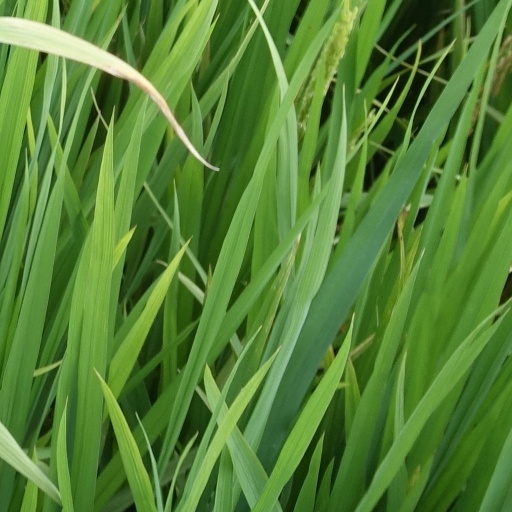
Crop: rice